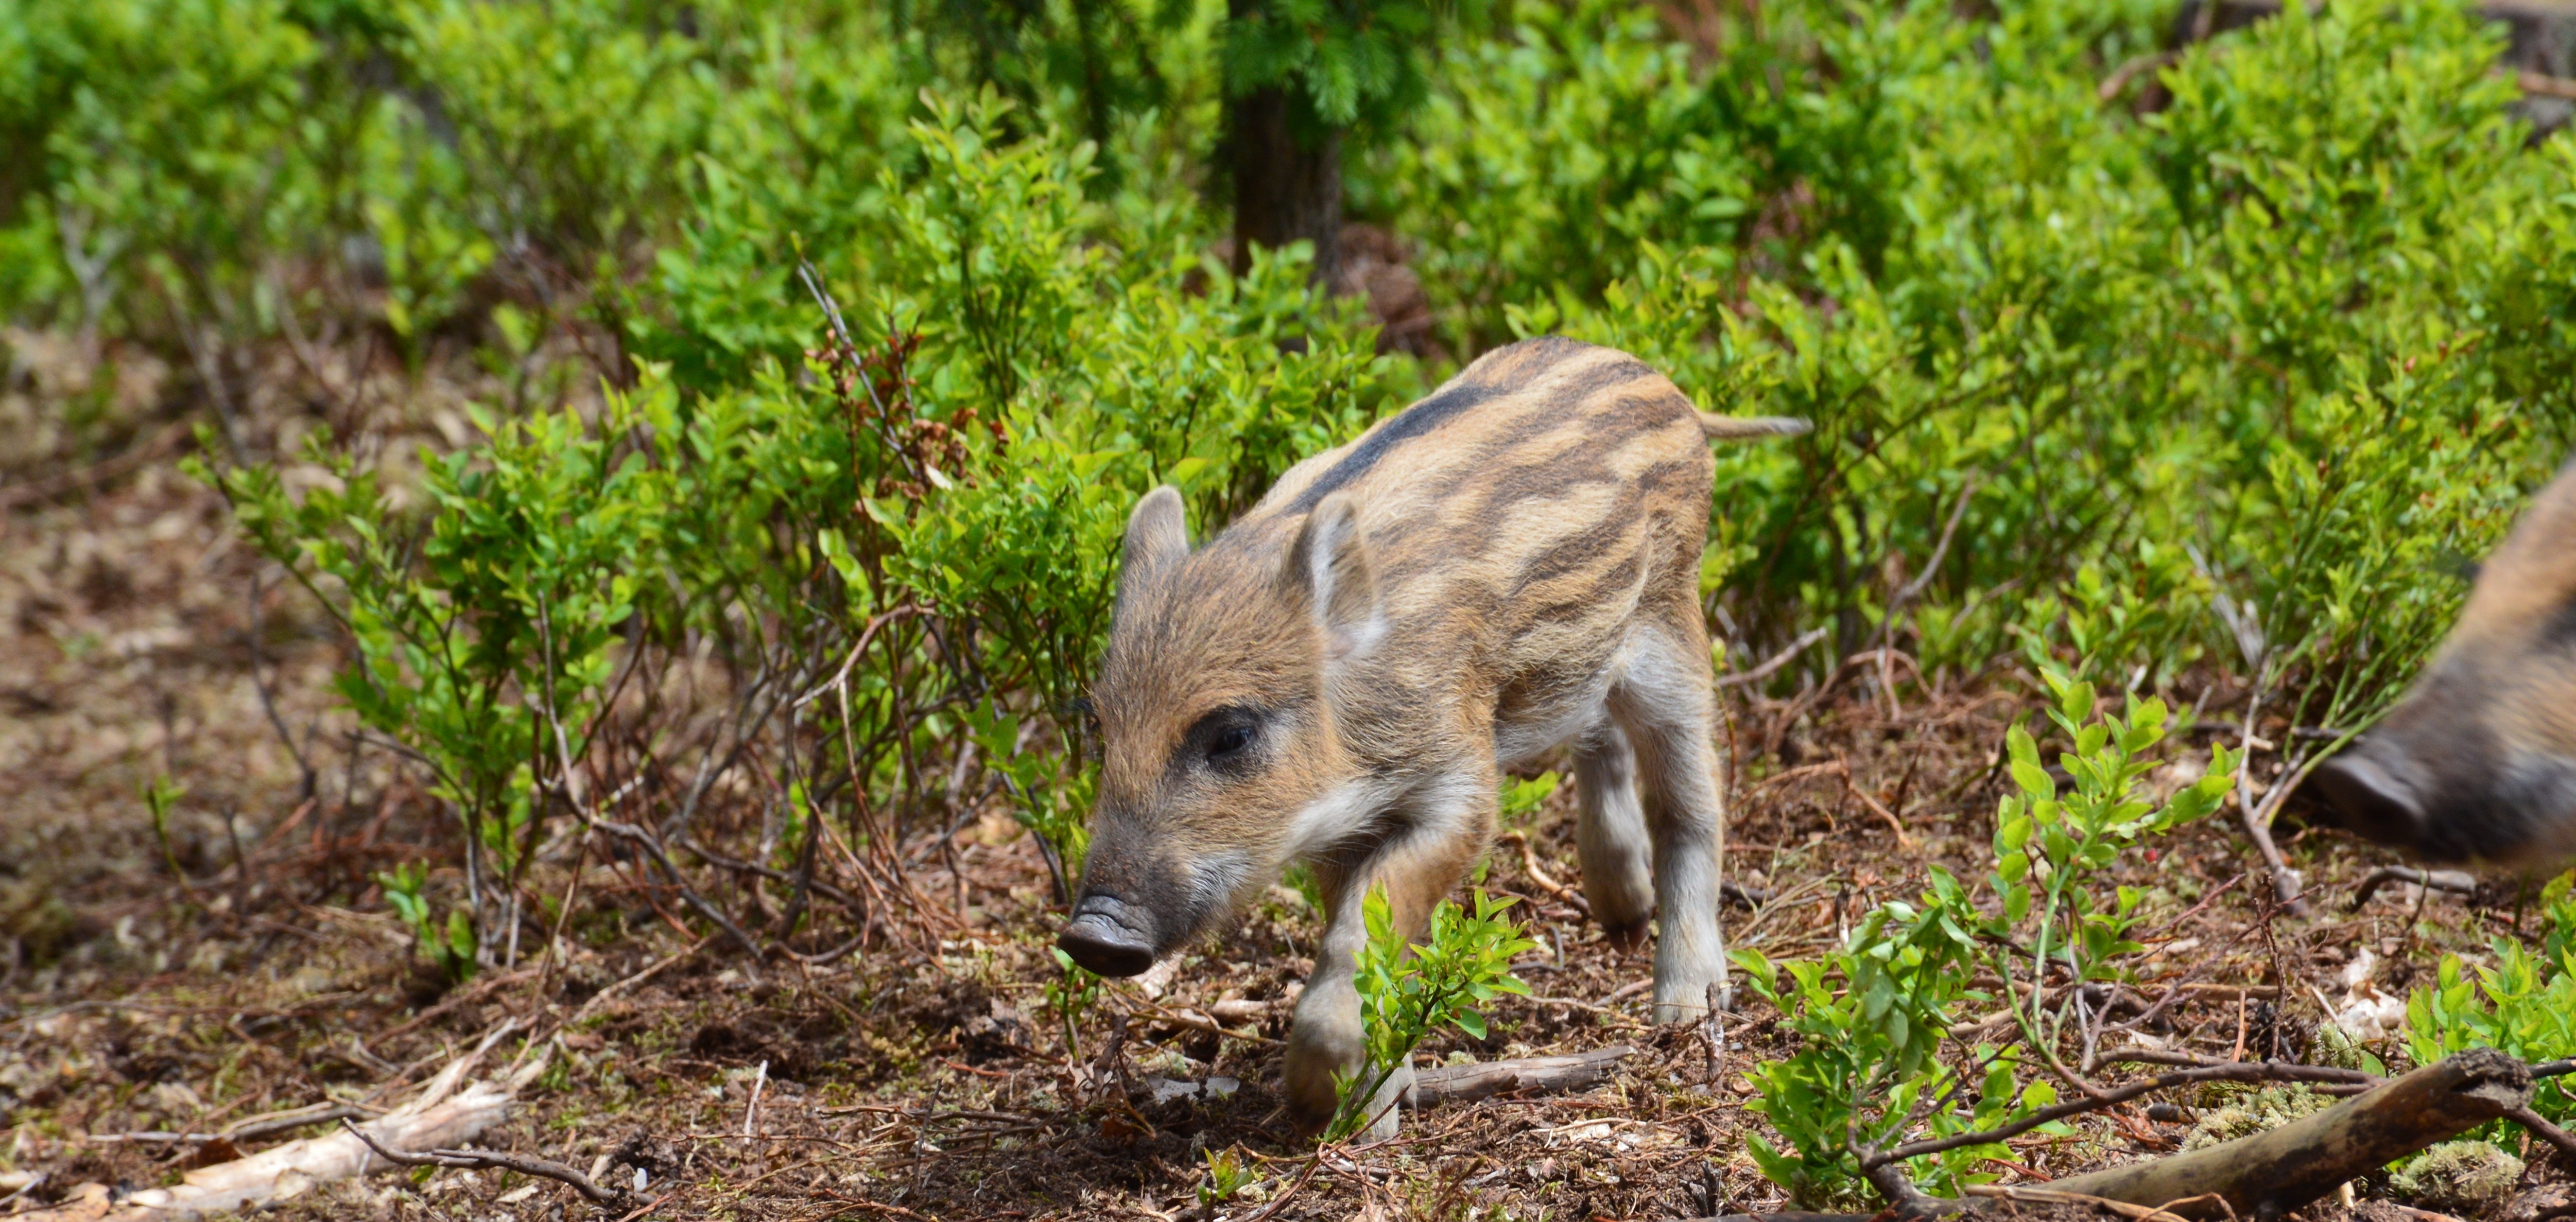
nature, animal, wildlife, wild, mammal, fauna, striped, one, piglet, snout, vertebrate, pig, cub, swine, hog wild, wild boar, the bristles, the critters, brood, white tailed deer, pig like mammal